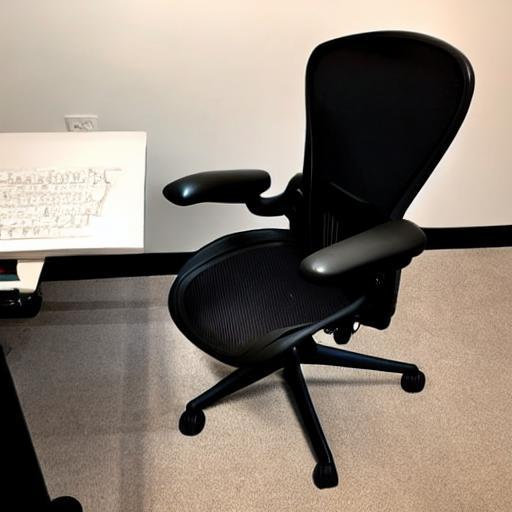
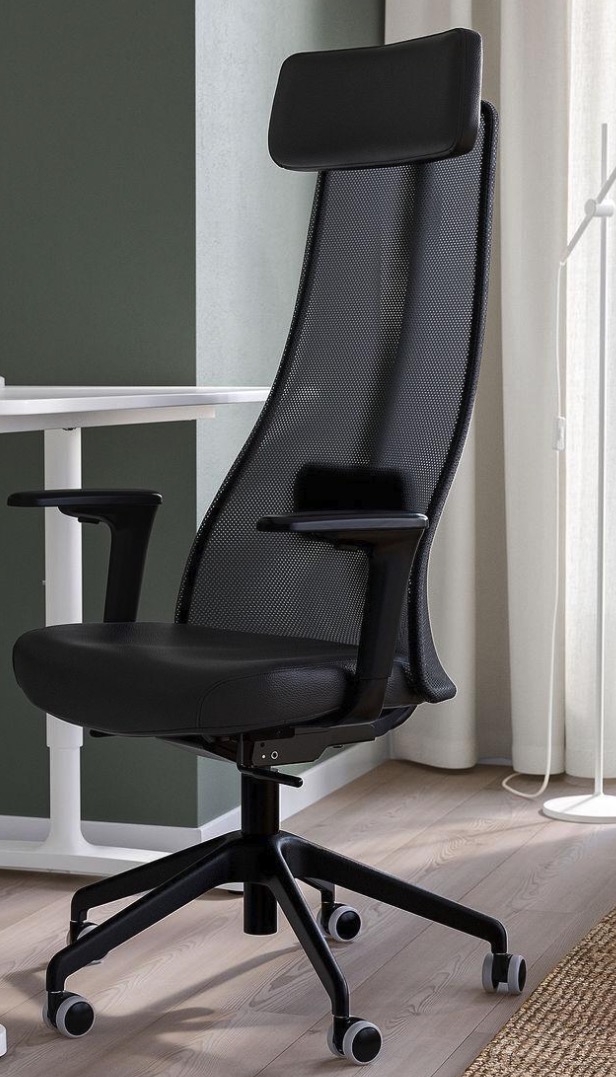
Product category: items_chair
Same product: no